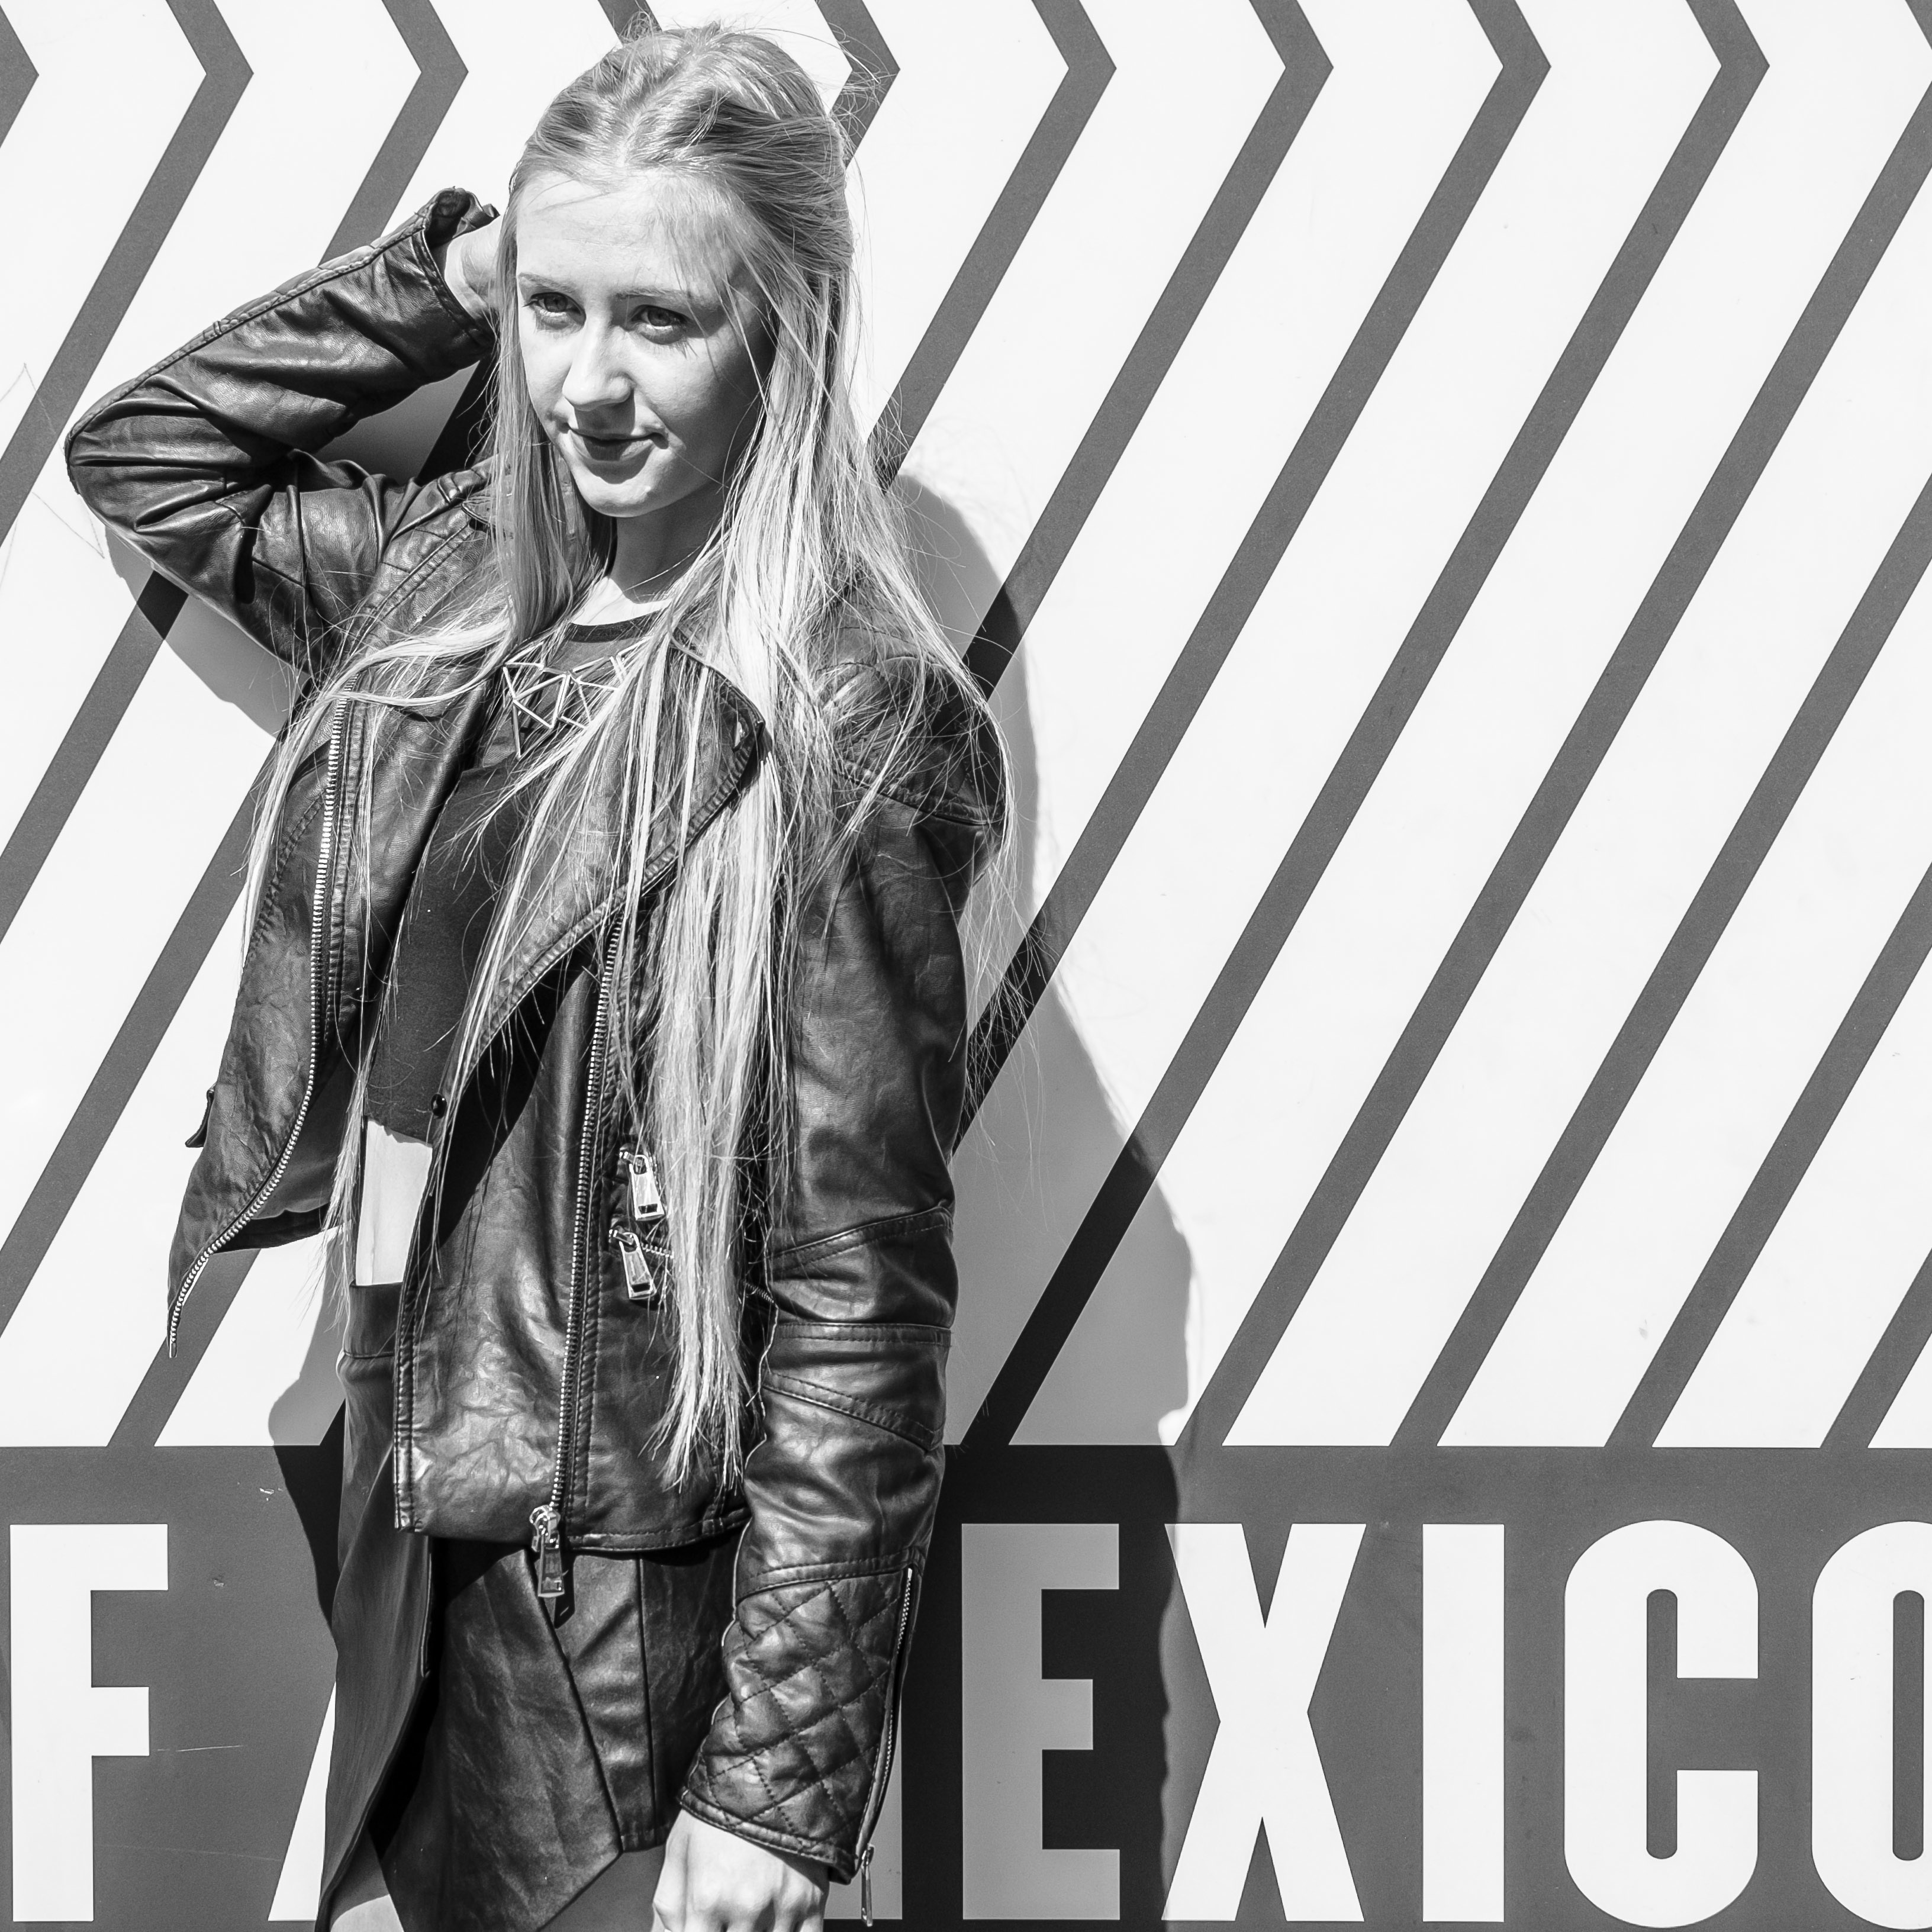
black and white, leather, gentleman, monochrome photography, album cover